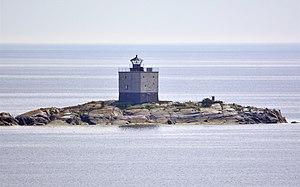
Le phare de Tjärven est un phare situé sur l'îlot de Tjärven en mer d'Åland, appartenant à la commune de Norrtälje dans le Comté de Stockholm.